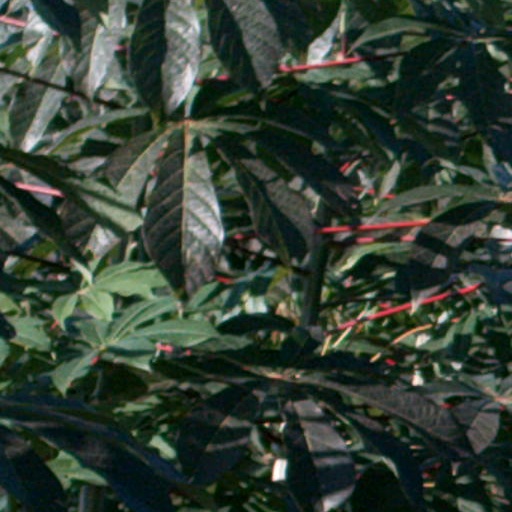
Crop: cassava